List of Falcon 9 first-stage boosters

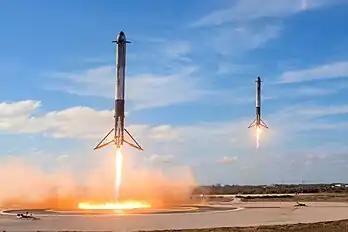
Boosters 1023 (left) and 1025 (right) landing simultaneously at Landing Zones 1 and 2 after completing the Falcon Heavy Demonstration Mission

B1023 became the third orbital-class rocket to land on a droneship after launching Thaicom 8 into a geostationary transfer orbit on 27 May 2016. It was an unusually hard landing that crushed the energy absorbers on at least one of the landing legs, causing the booster to "walk" across the droneship and lean over, but the rocket arrived safely at Port Canaveral. B1025 successfully launched the CRS-9 resupply mission on its maiden flight on 18 July 2016 and landed on LZ-1, being the first after B1019 to do so. The mission carried a new docking adapter specifically designed for autonomous spacecraft to the ISS in preparation for Dragon 2 resupply and Commercial Crew missions.